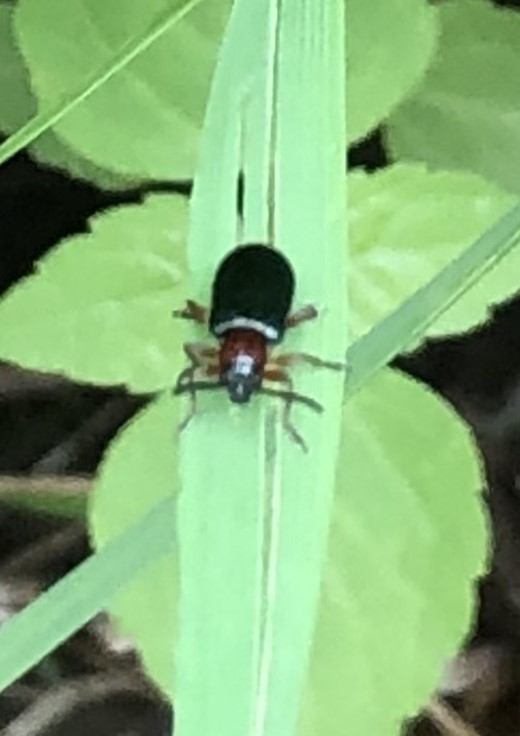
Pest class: cereal_leaf_beetle